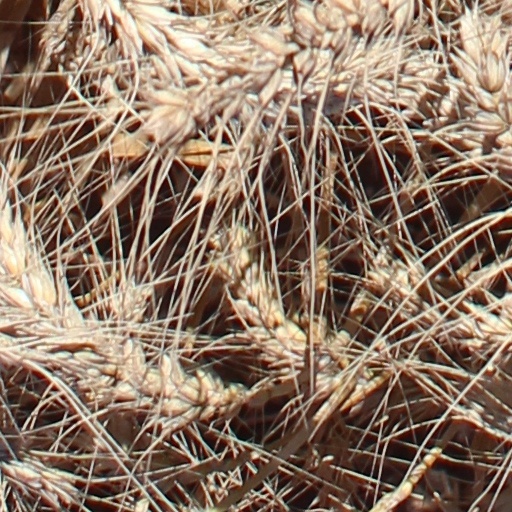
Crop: wheat